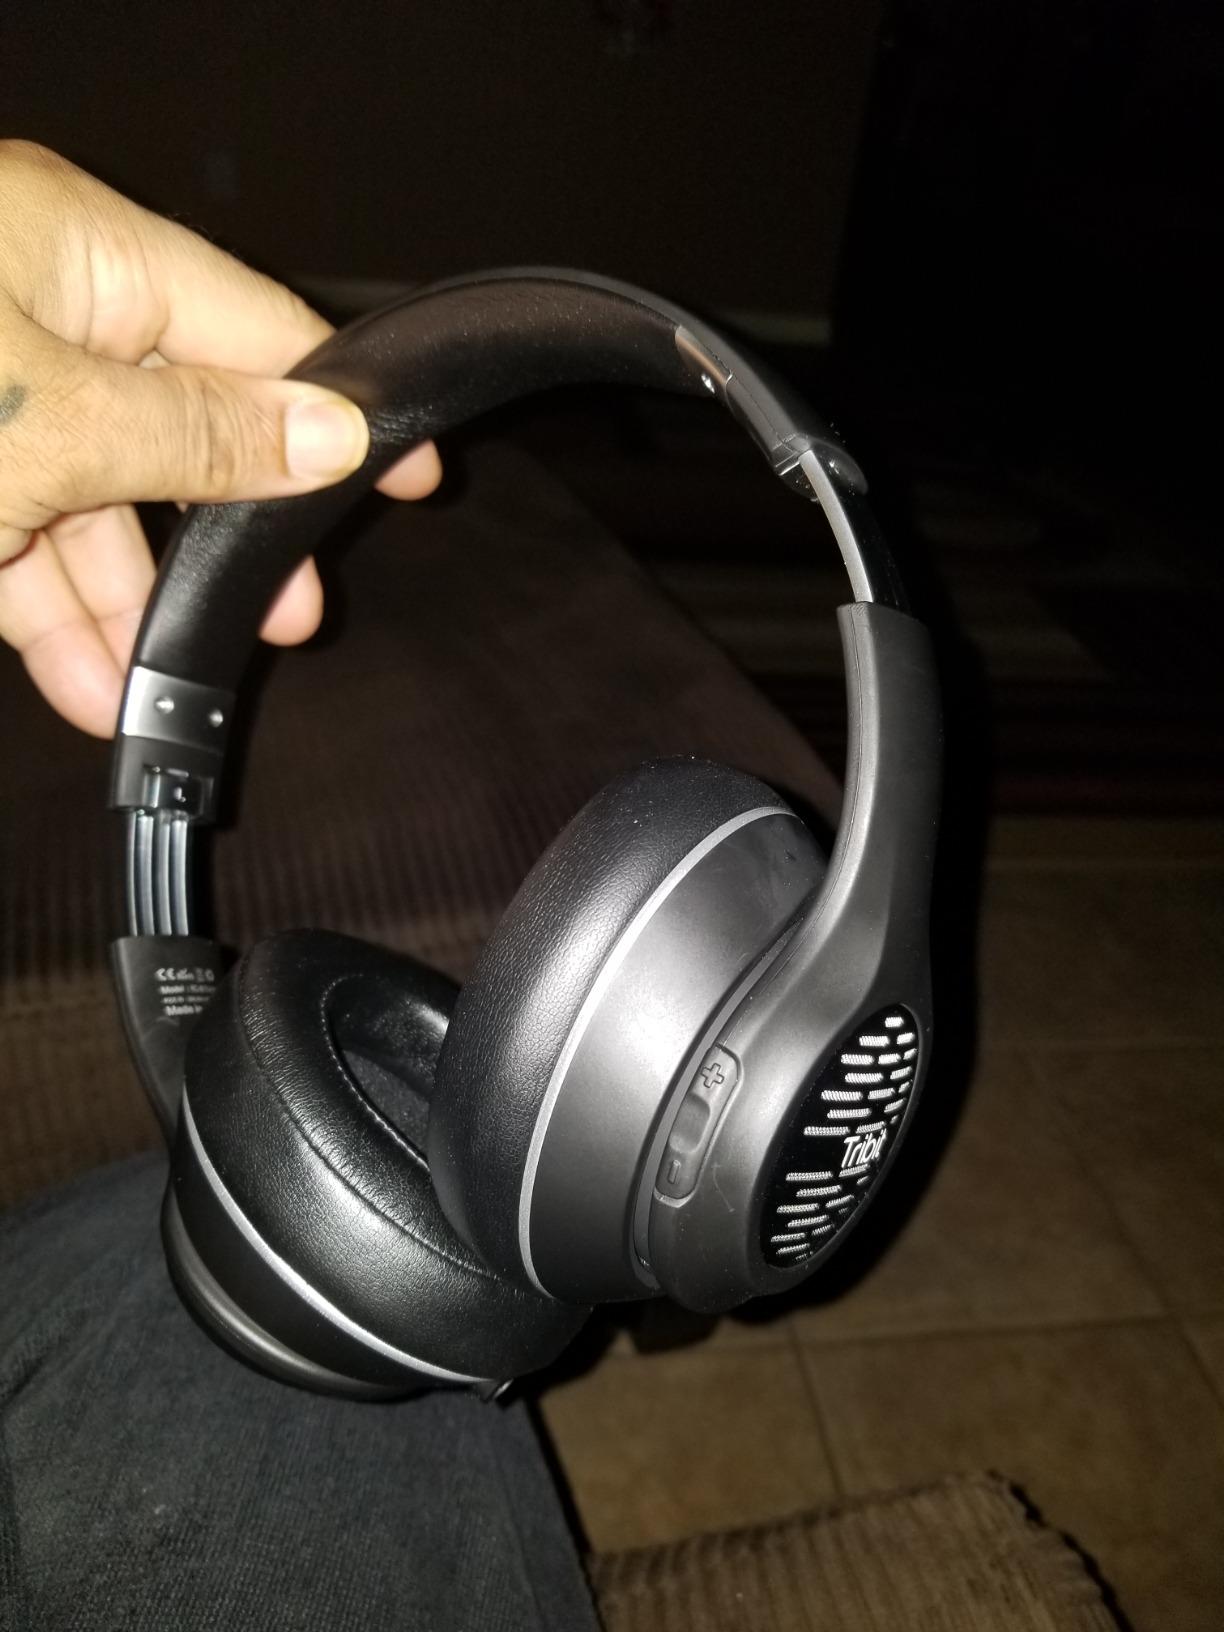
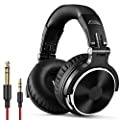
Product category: headphones
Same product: no